Temporary Commission on Employee Loyalty

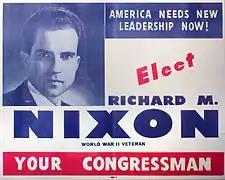
Richard Nixon congressional campaign flyer (1946)

The formation of the TCEL came two weeks after a sweeping Republican victory in 1946 mid-term elections (in which Richard Nixon first gained federal office and Joseph McCarthy rose from Wisconsin judge to U.S. Senator).